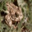
Label: frog